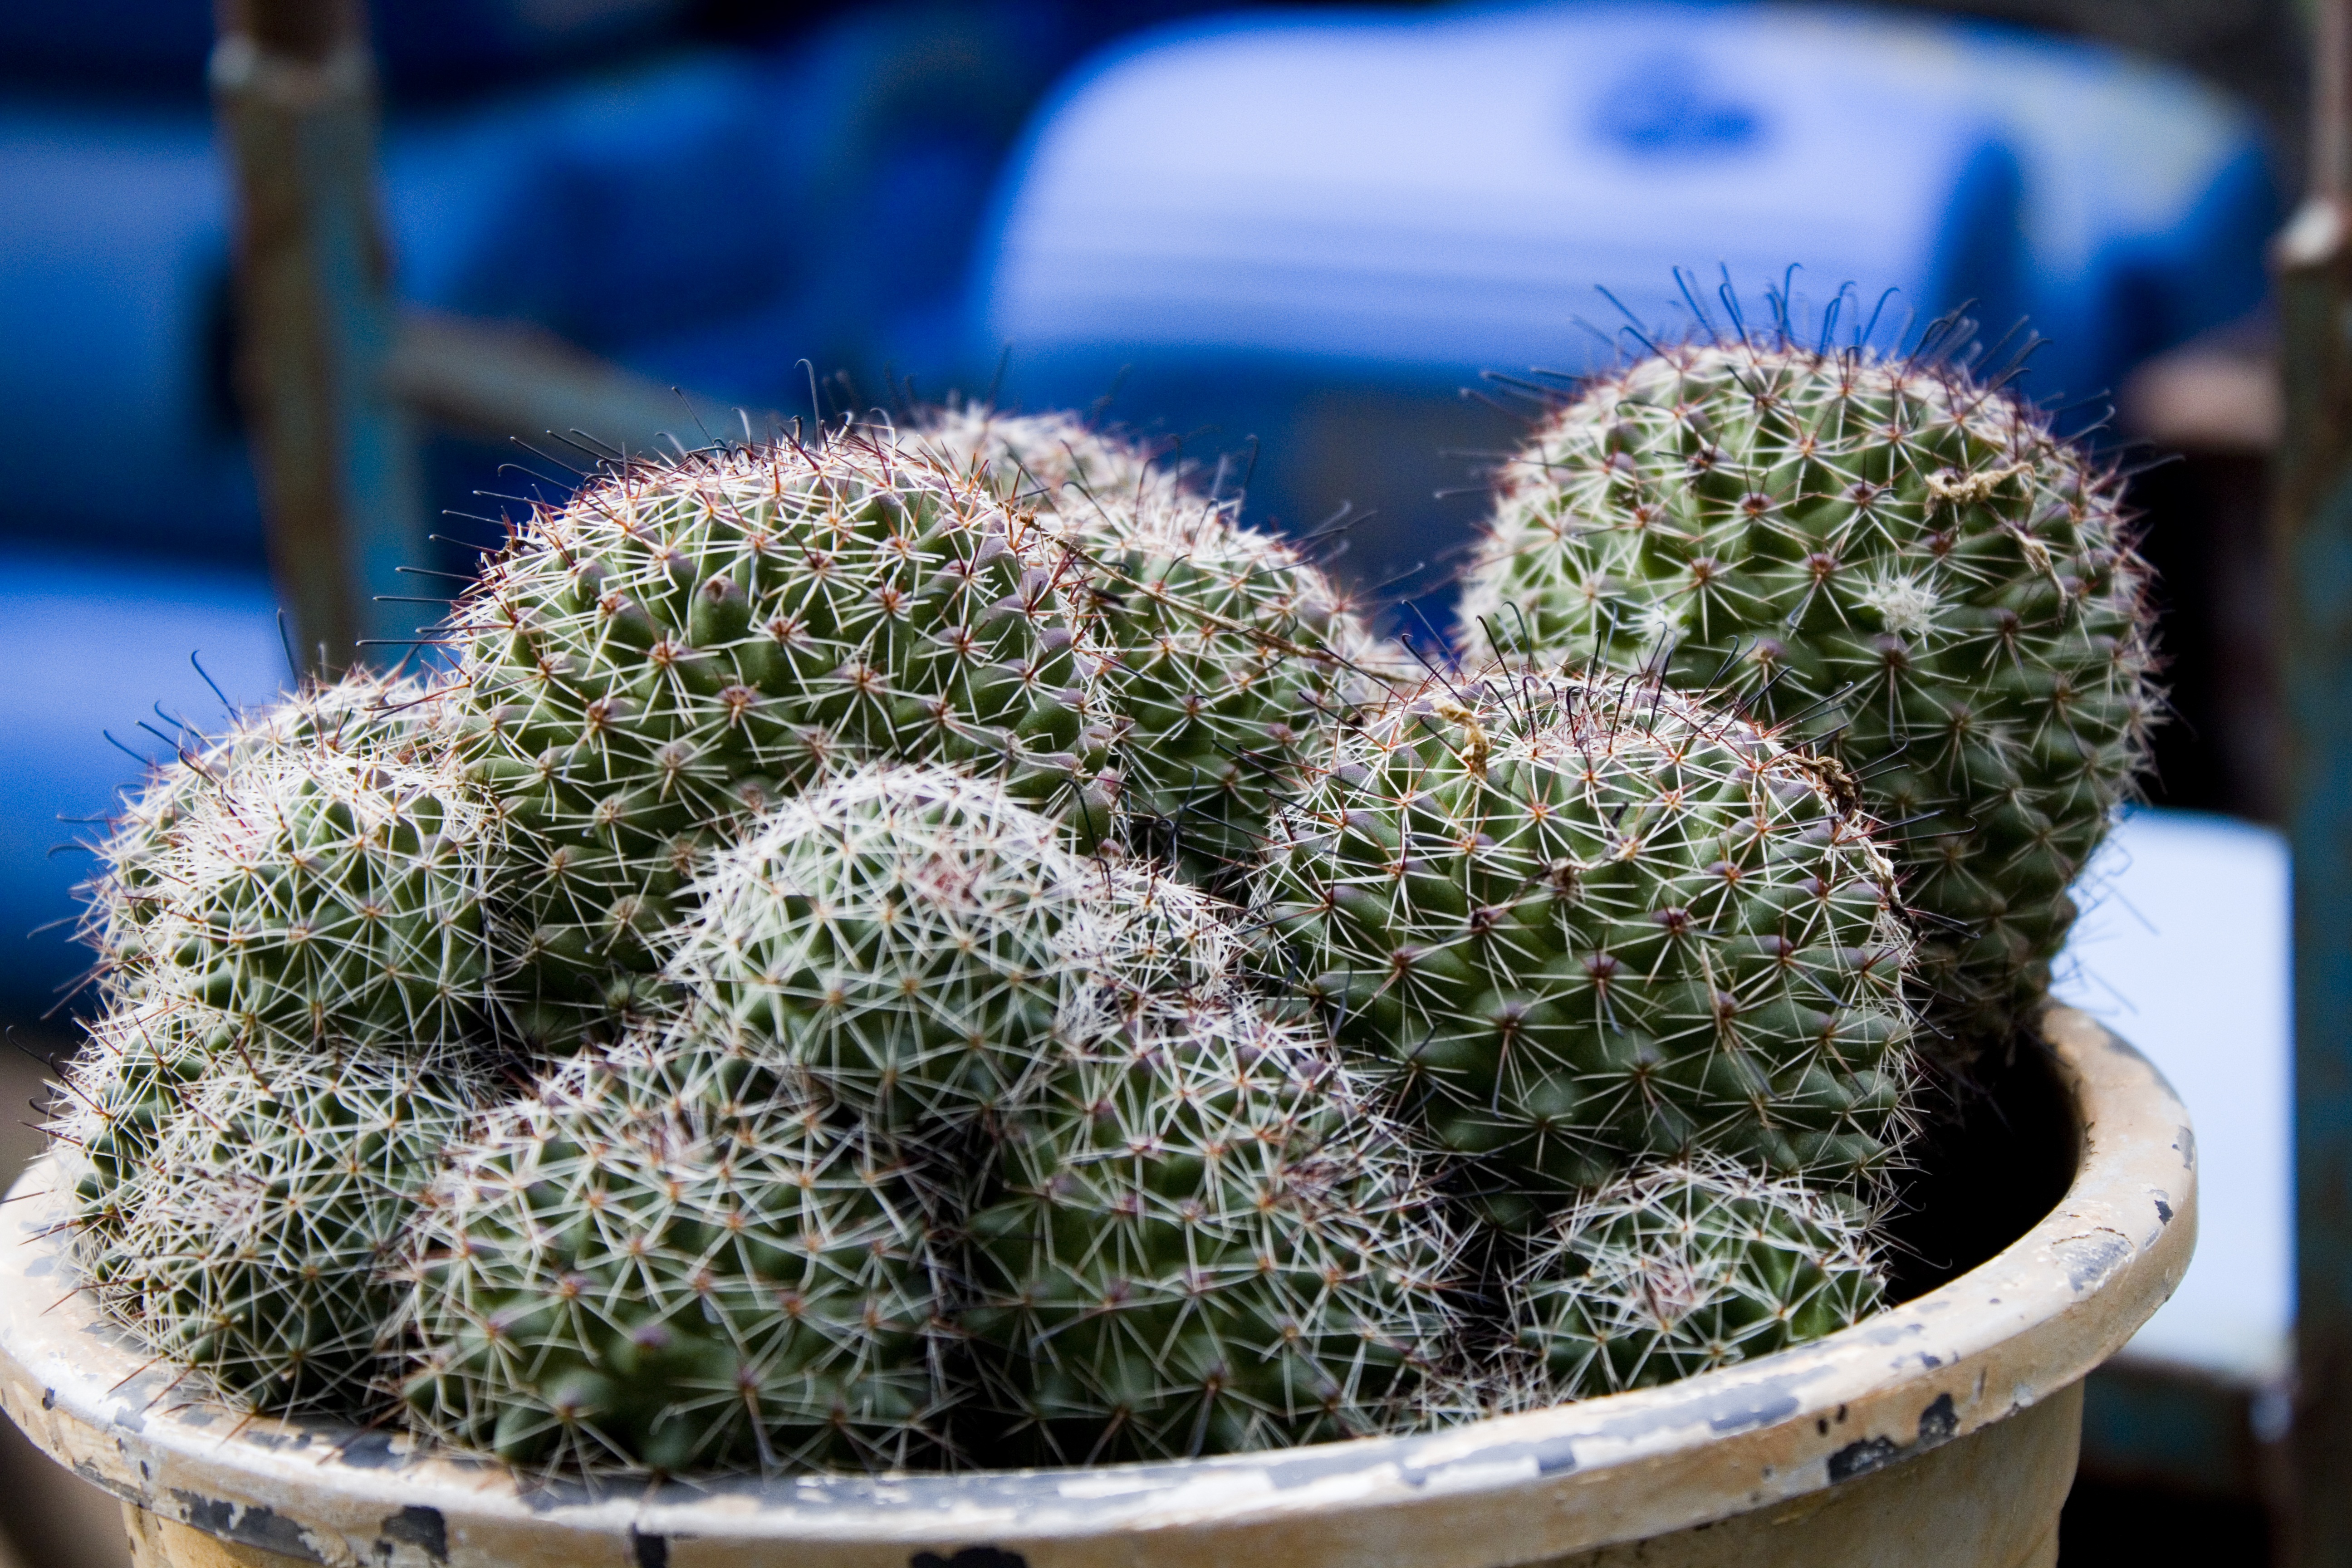
cactus, plant, desert, flower, pot, botany, succulent, flora, thorns, caryophyllales, flowering plant, land plant, thorns spines and prickles, hedgehog cactus